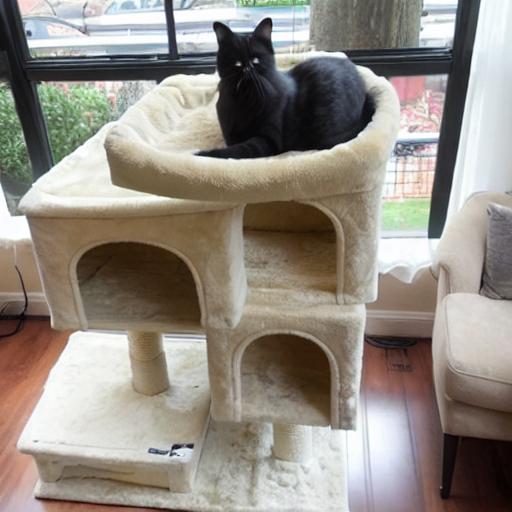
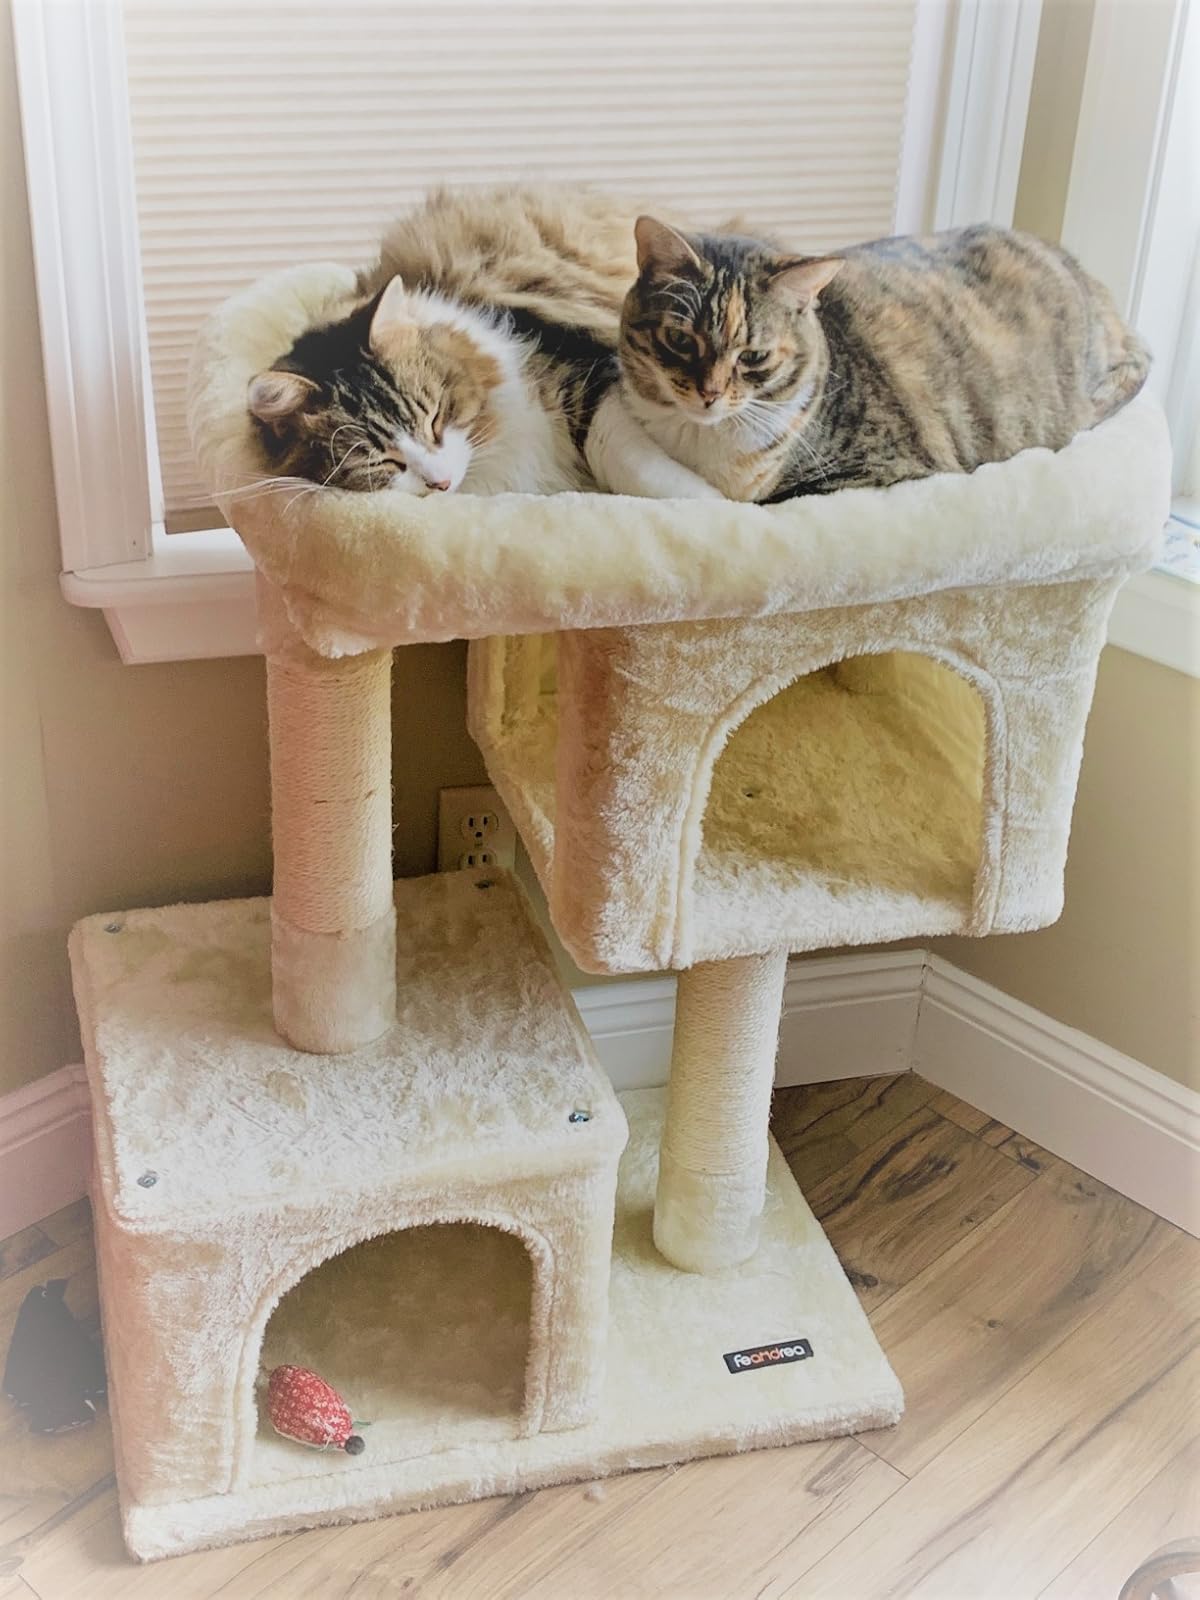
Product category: items_cat tree
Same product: no